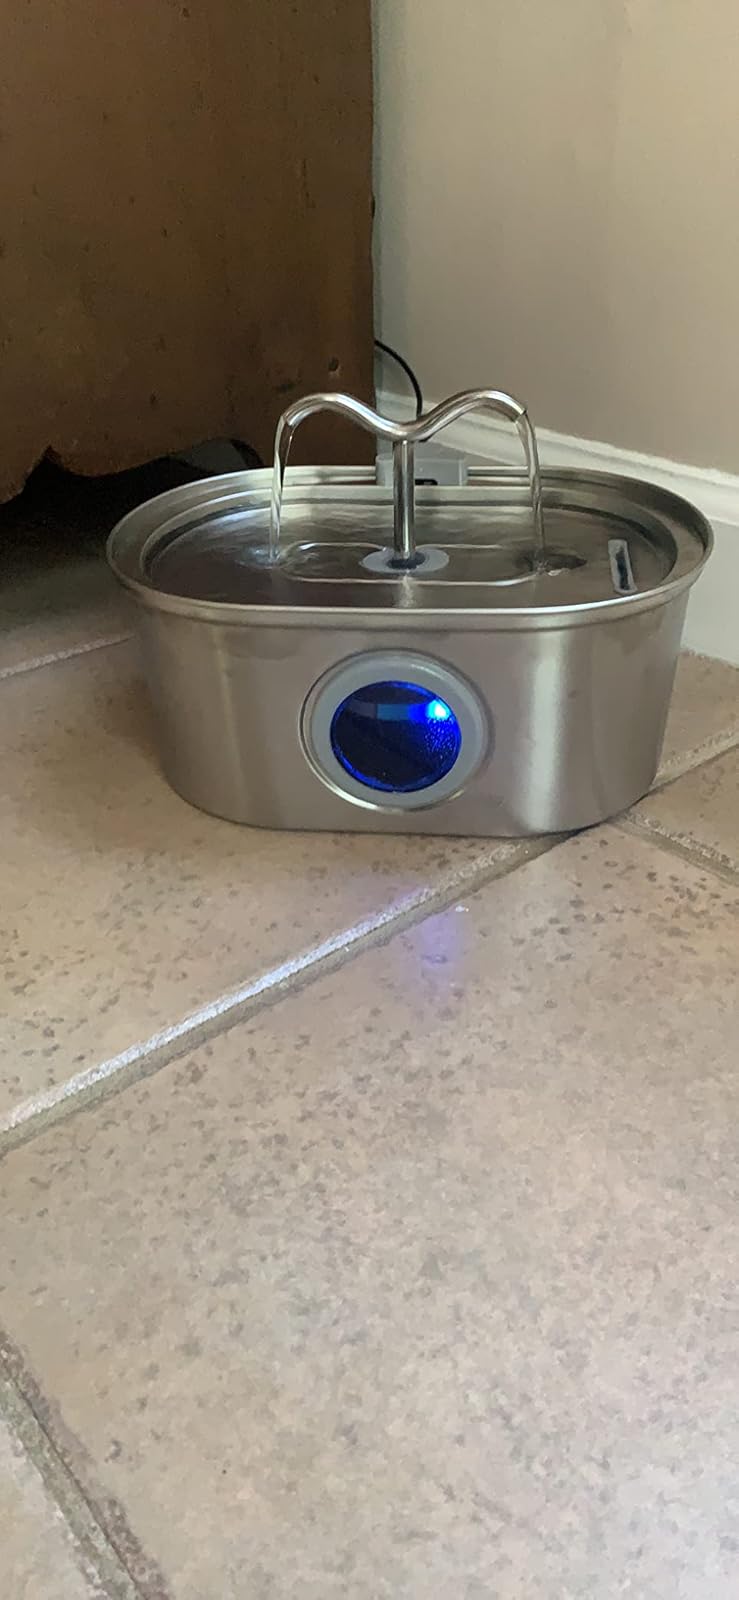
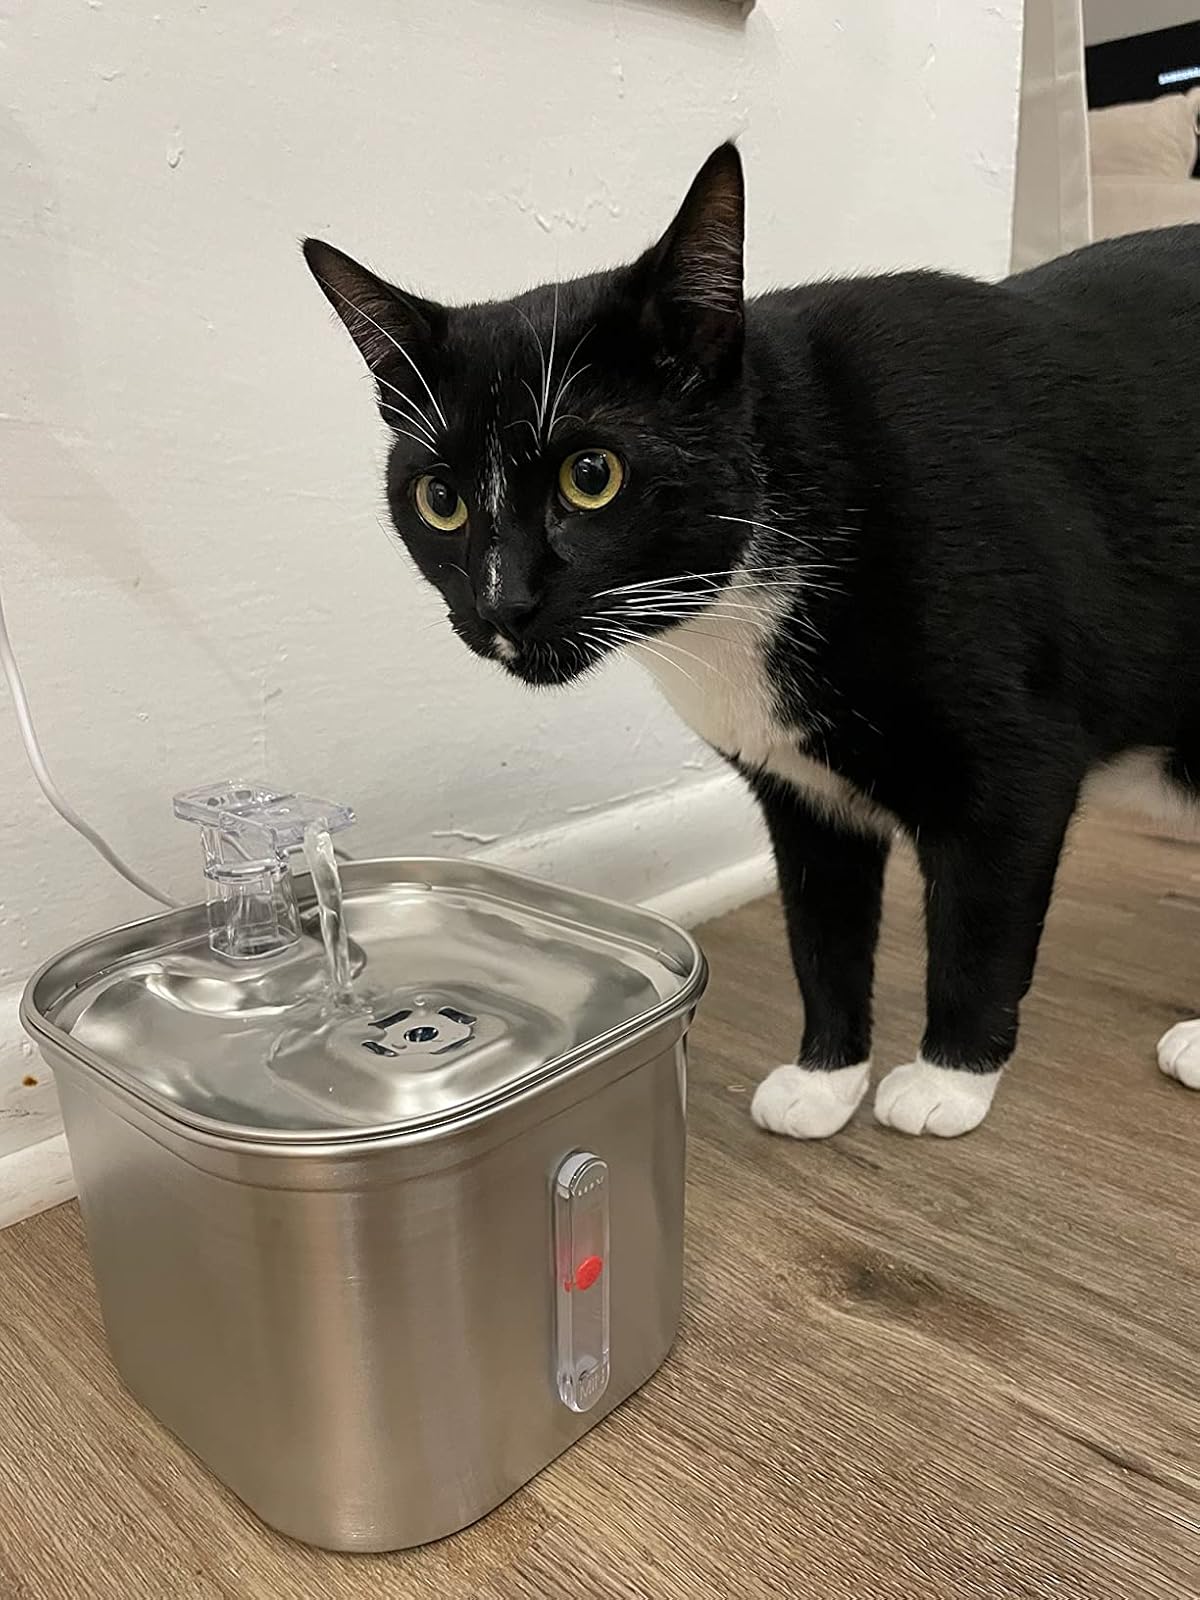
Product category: items_bowl
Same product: no